Mukhammedkalyi Abylgaziev

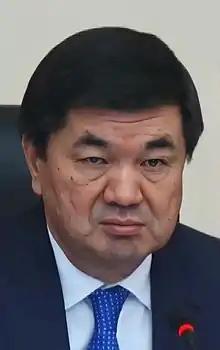
Abylgaziyev in 2019

Mukhammetkalyi Düysheke uulu Abylgaziev (born 20 January 1968) is a Kyrgyz politician. He was the First Deputy Prime Minister of Kyrgyzstan from April 2016 to August 2017, Acting Prime Minister of Kyrgyzstan from 22 to 26 August 2017, and Prime Minister of Kyrgyzstan from April 2018 until his resignation in June 2020, during a criminal investigation into his government's sale of radio frequencies.